Camila Giangreco Campiz

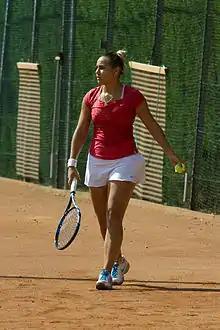
Giangreco Campiz, August 2015

Liz Camila Giangreco Campiz (born 24 August 1996) is a Paraguayan former professional tennis player.